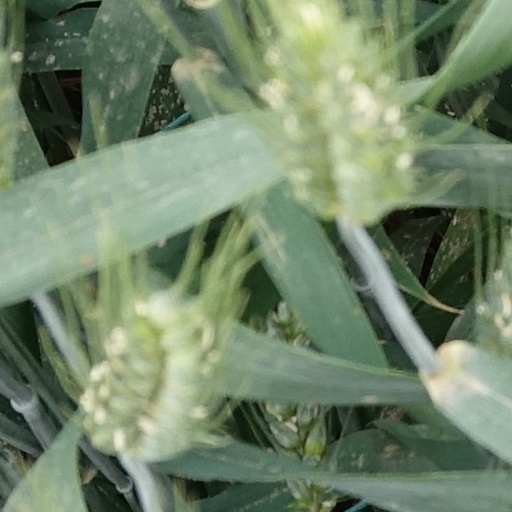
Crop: wheat